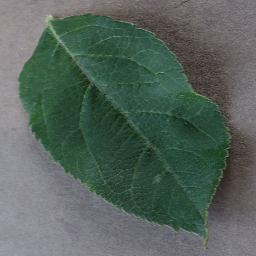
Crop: apple
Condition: healthy